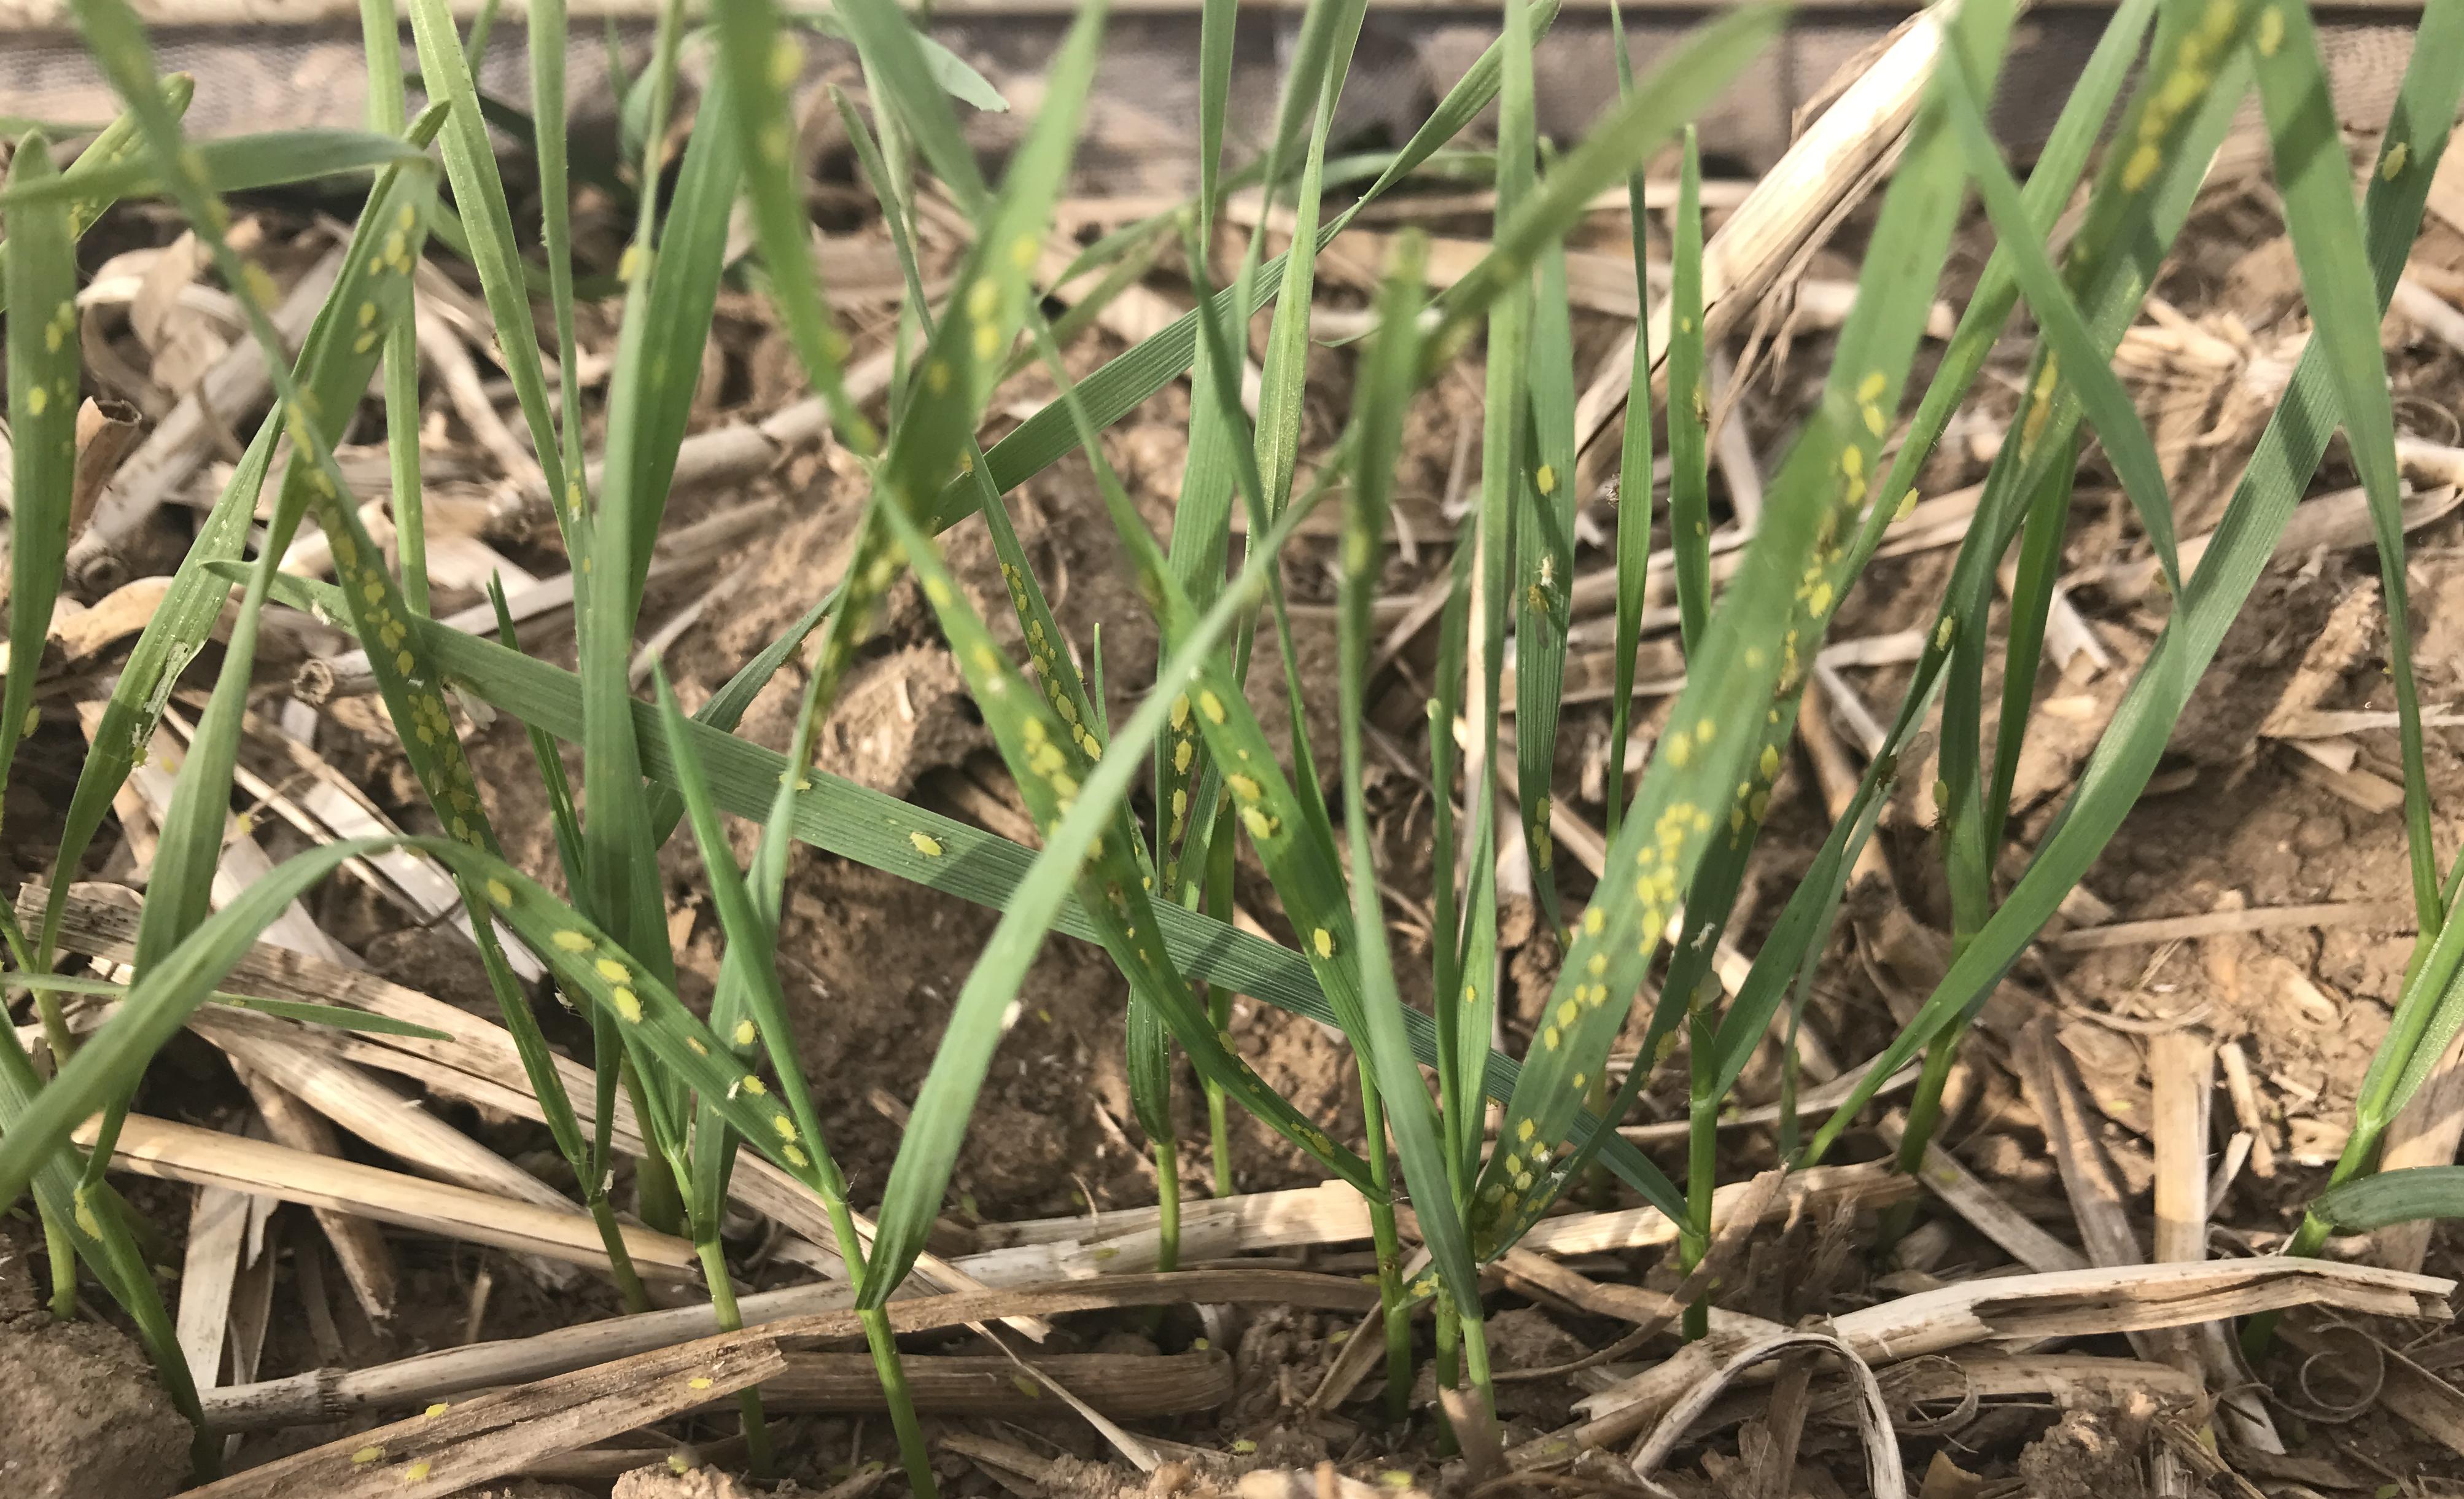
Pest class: cereal_grass_aphid